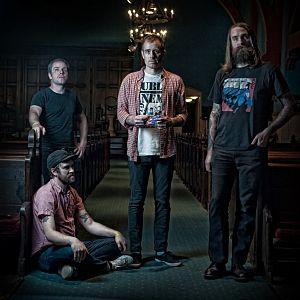
Ted Leo and the Pharmacists, également stylisé Ted Leo/Pharmacists, Ted Leo + Pharmacists ou TL/Rx, est un groupe de rock américain, originaire de Washington, D.C.. Formé en 1999, le groupe combine des éléments de rock, punk rock, rock indépendant et occasionnellement du folk et de la dub. Leur dernier album, The Brutalist Bricks, est sorti en 2010.